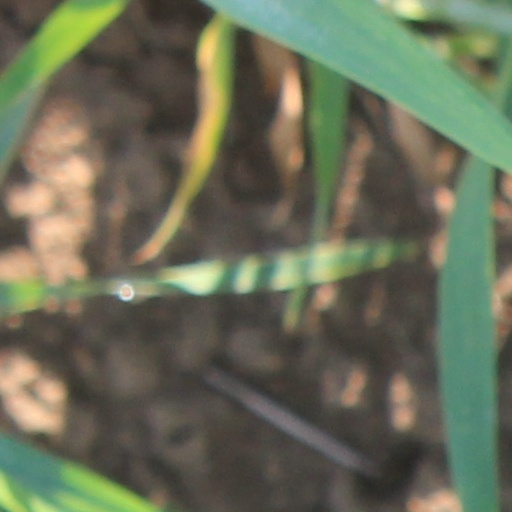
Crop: wheat